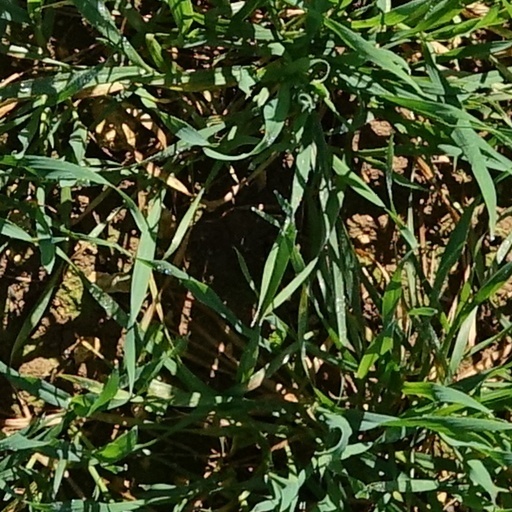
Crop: wheat